Mahabali

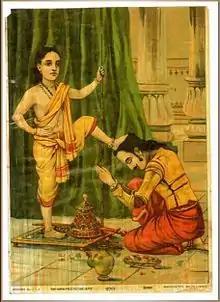
Vamana avatar of Lord Vishnu stomps on Bali's head, and sends him to Patala

Mahabali is described in early Hindu texts as a benevolent and generous king. He ruled without discrimination, and his people were honest, healthy, and happy under his rule. Mahabali also temporarily possessed the "amrita" (nectar of eternal life) obtained by the "asuras". The amrita allowed his subjects to bring him back to life after his death in one of the wars between "suras (devas)" and "asuras". Mahabali was, thus, immune from death. After many wars, the invincible Bali had conquered heaven and earth. The "suras" (devas) approached Vishnu to save them from complete obliteration. Vishnu refused to join the devas in violence against Mahabali, because Mahabali is a benevolent king and his own devotee. To restore the natural order, he incarnated as the dwarf Brahmin avatar, Vamana. While Mahabali was performing the ashvamedha sacrifice to celebrate his victories and giving away gifts to everyone, Vamana approached him and requested "three steps of land". Mahabali granted him this gift, despite warnings from Shukra, who had realised Vamana's true identity. Vamana then metamorphosed into Vishnu's colossal trivikrama form, the first foot encompassing all of heaven in one step and the earth with the second foot. When rhetorically asked where he might take his promised third step, Mahabali accepted his fate and offered his own head. Some Hindu texts state that Mahabali was banished to "patala" (netherworld), some state he was dragged there by Garuda, in others he entered heaven with the touch of Vishnu, while another version states he became "Chiranjivi" (immortal). Others even have Bali admitted into Vaikuntha, which was an even higher place than the realm of the devas.